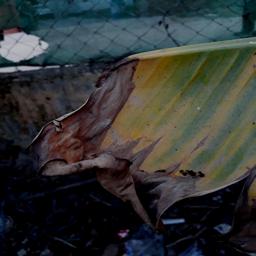
Label: POTASSIUM DEFICIENCY